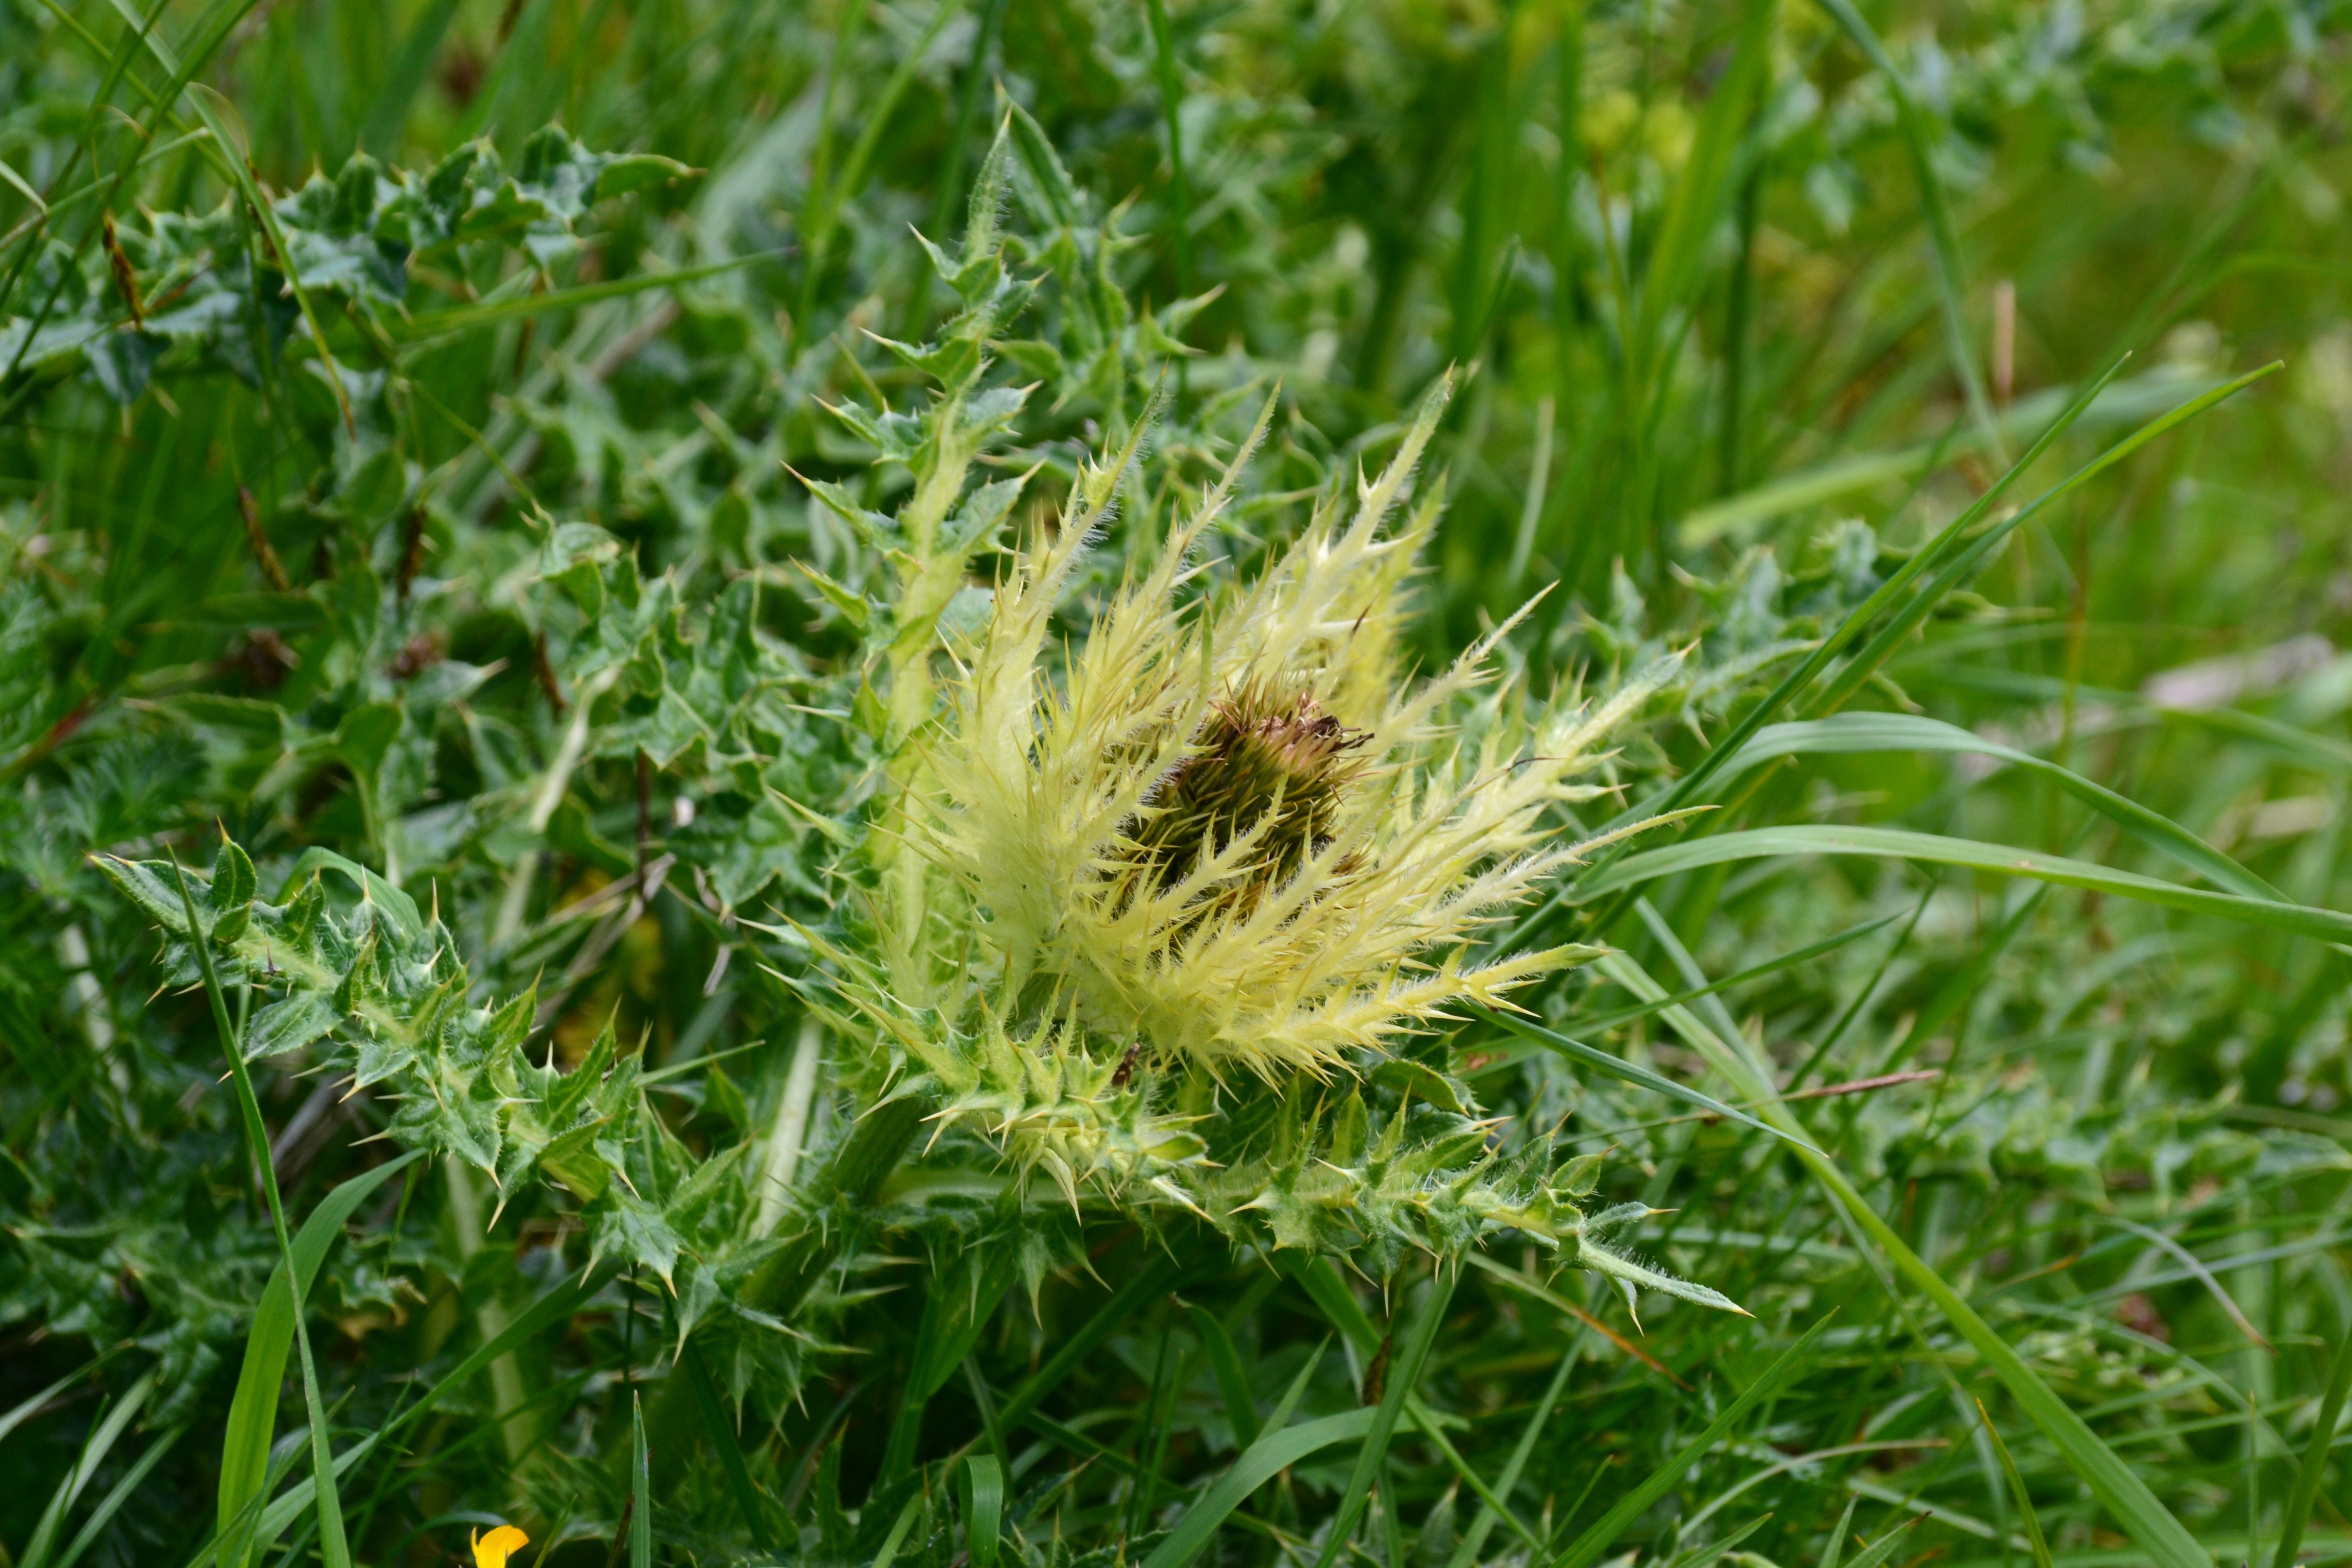
grass, blossom, prickly, plant, lawn, meadow, dandelion, prairie, leaf, flower, bloom, green, produce, botany, close, flora, wild flower, wildflower, thistle, spur, alpine thistle, macro photography, flowering plant, daisy family, thistle flower, mountain flora, grass family, plant stem, land plant, thorns spines and prickles, flatweed